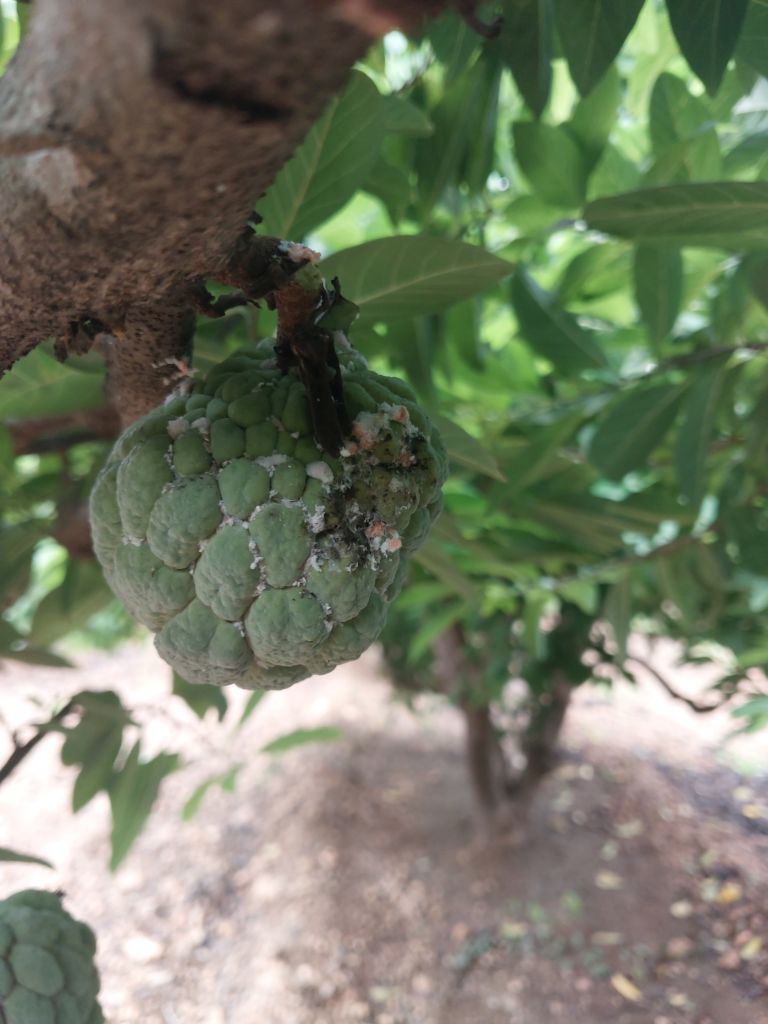
Disease label: Mealy Bug